2012 Gujarat Legislative Assembly election

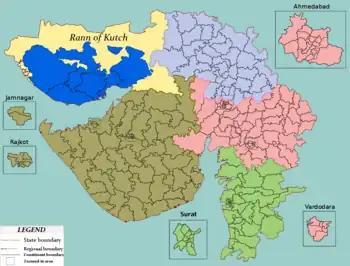
Regions of Gujarat with their constituencies

Four seats became vacant in 2012-13. Bypolls for them was held by Election Commission in June 2013. All four seats were held by Indian National Congress members. Morva Hadaf MLA Savitaben Khant died in December 2012 while Limbdi MLA Soma Ganda resigned later as he chose to continue as a Member of Parliament. Jayesh Radadiya (Jetpur) and Vitthal Radadiya (Dhoraji) resigned as they left Indian National Congress and joined Bharatiya Janata Party in March 2013. In polls, INC lost all four seats and BJP won all of them.